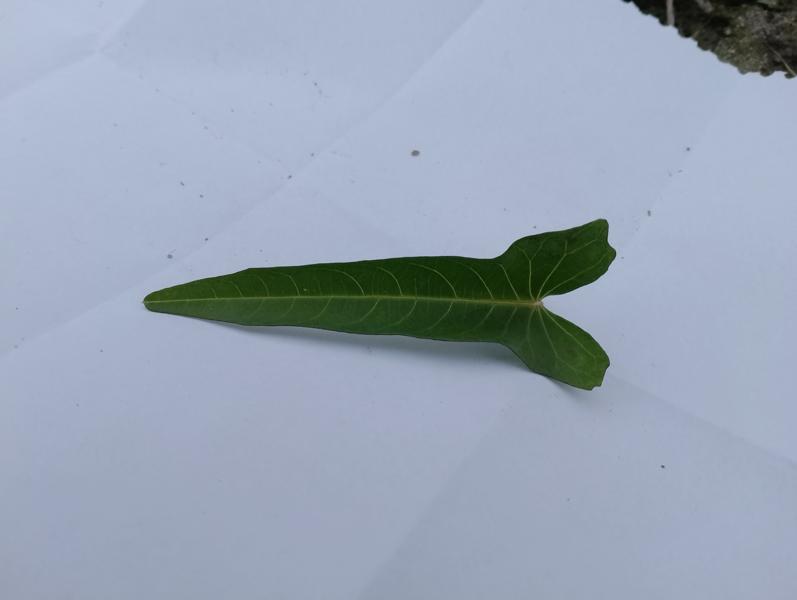
Weed species: Ipomoea aquatic